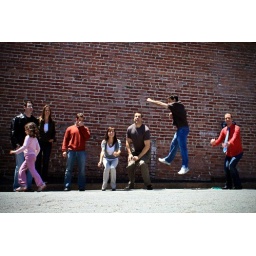
drew, dina, rob, me, brian, giancarlo, and eoin. oh yeah, and a little girl in pink speeding by.